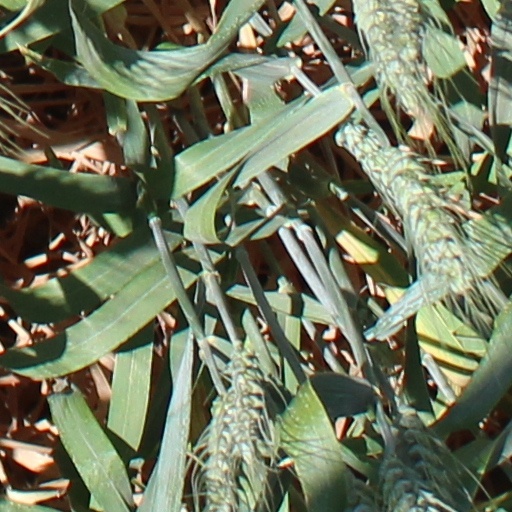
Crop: wheat